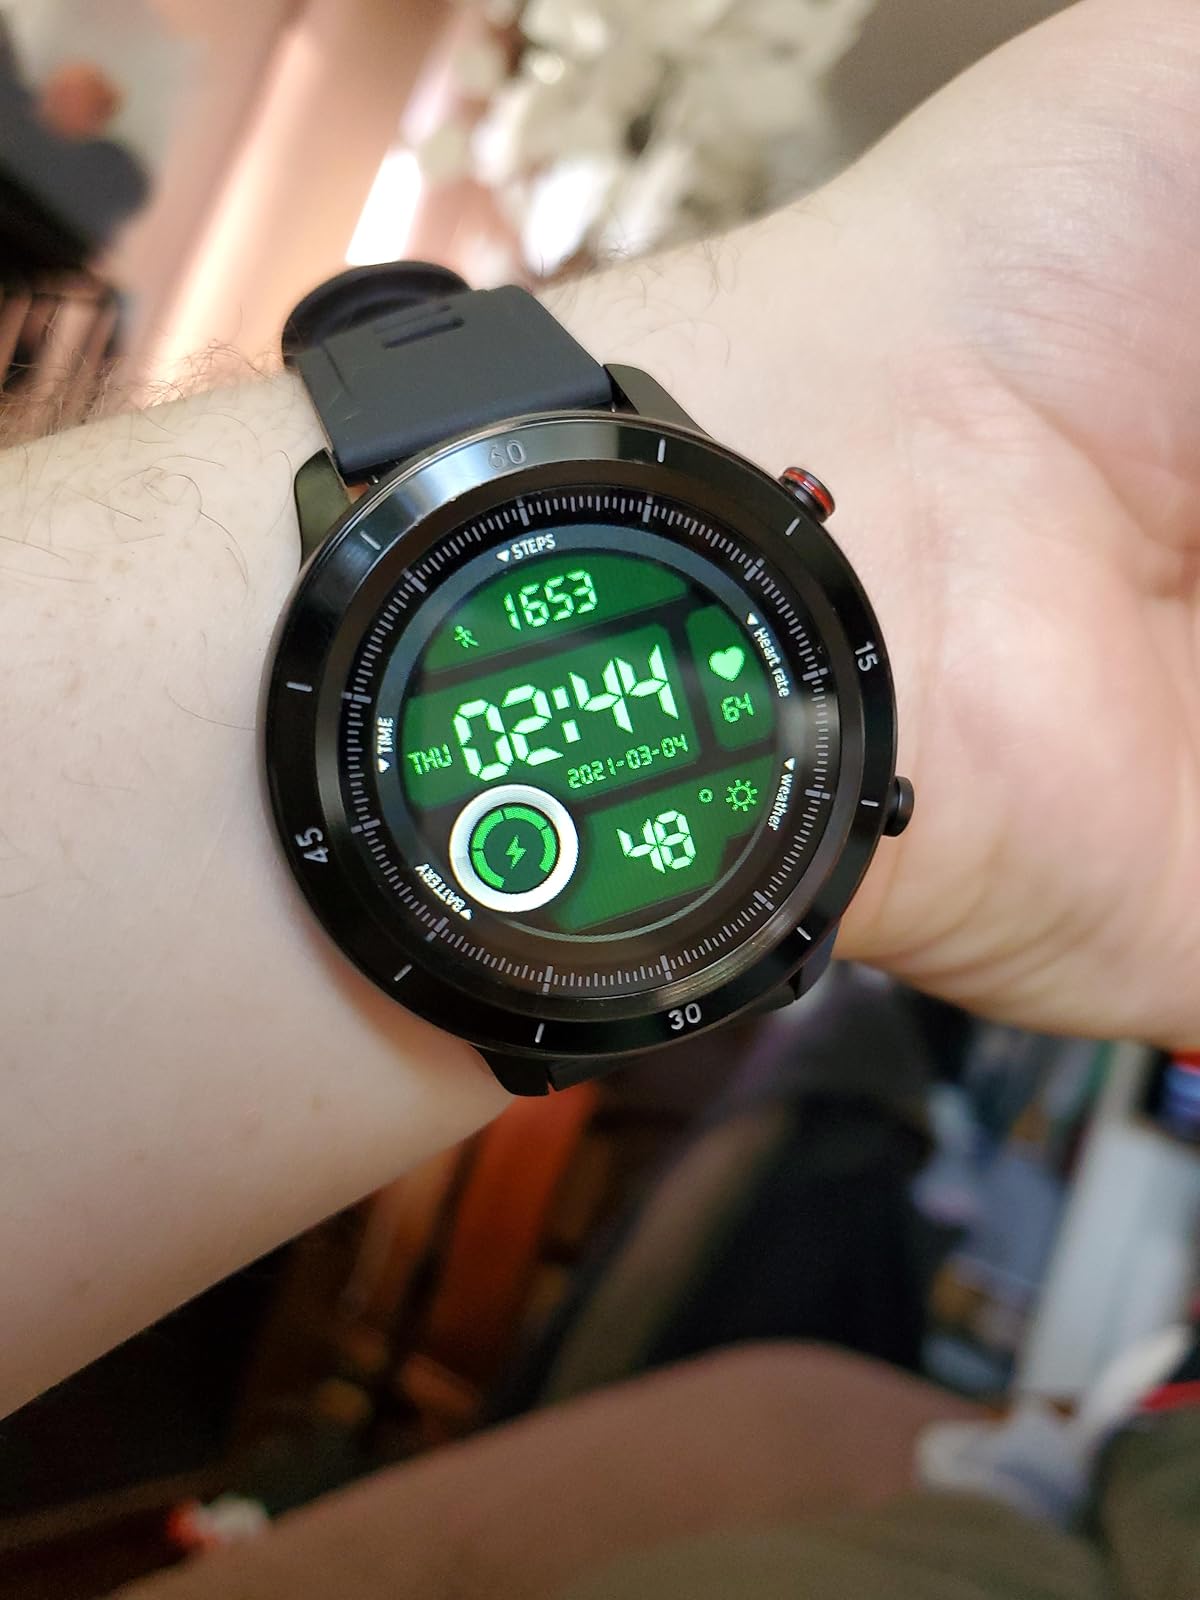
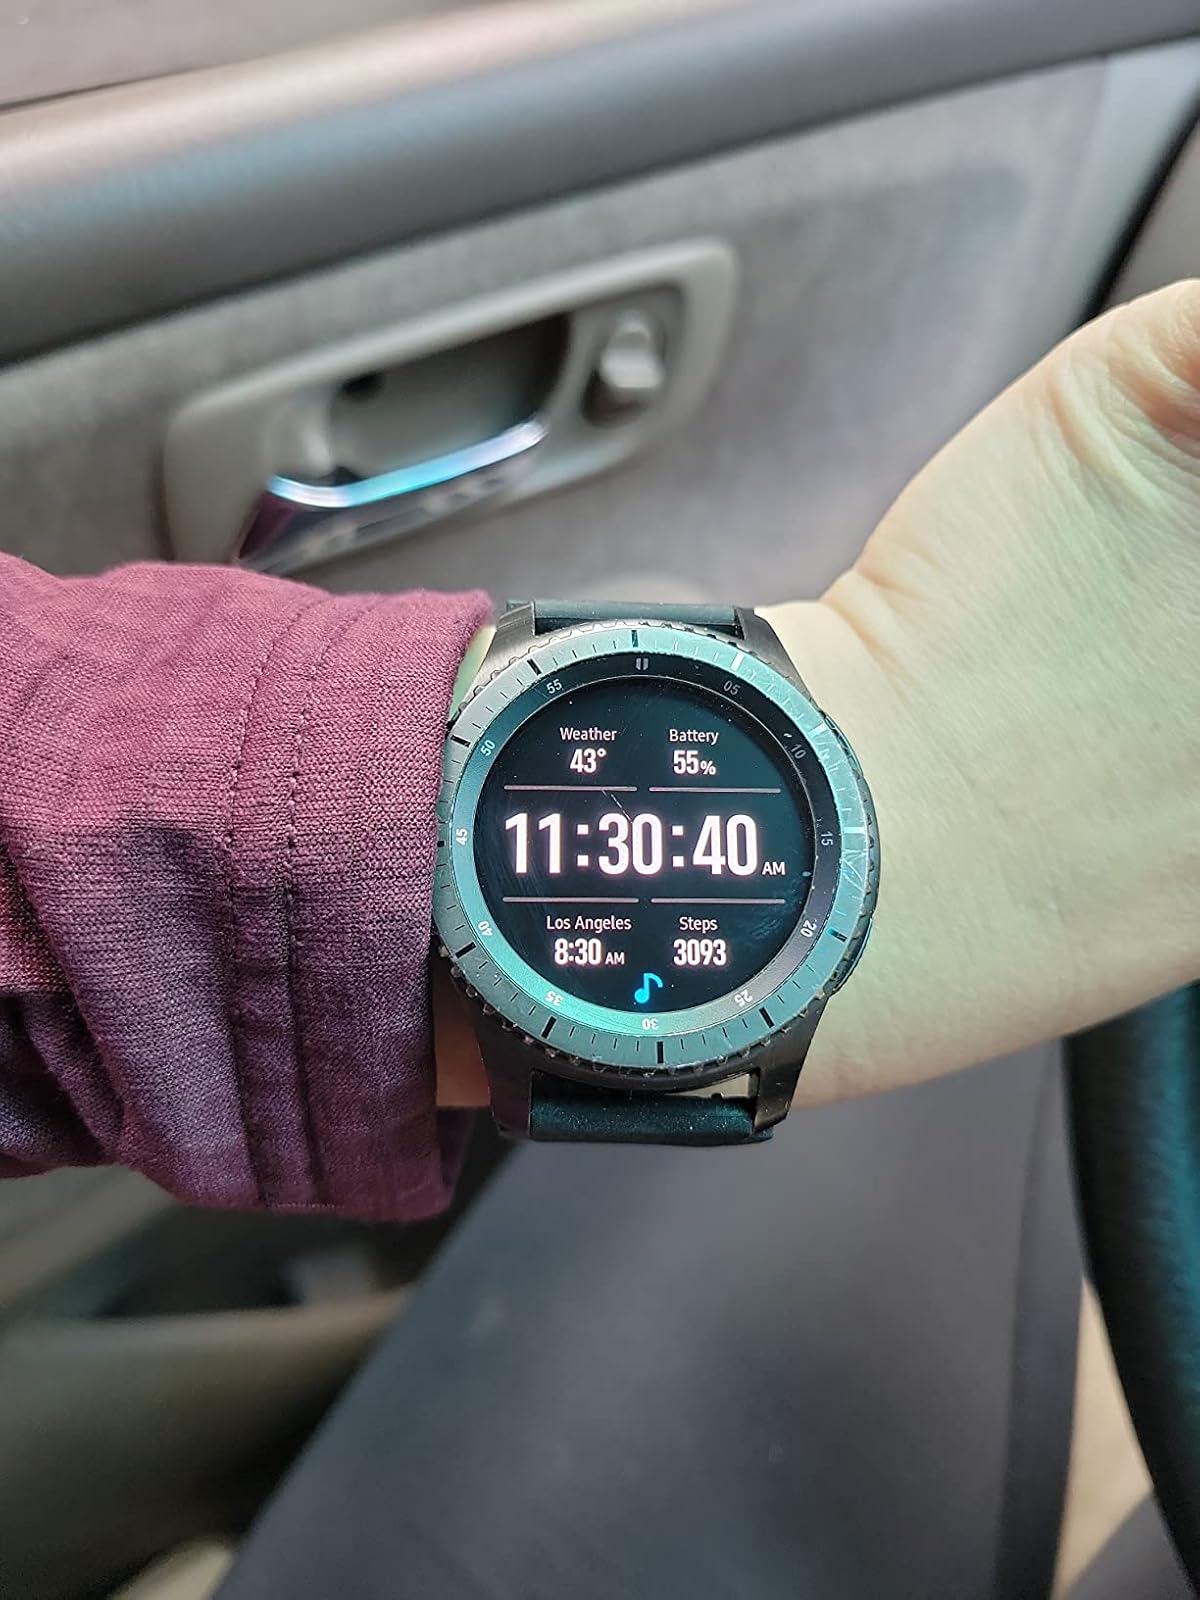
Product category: smartwatch
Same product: no